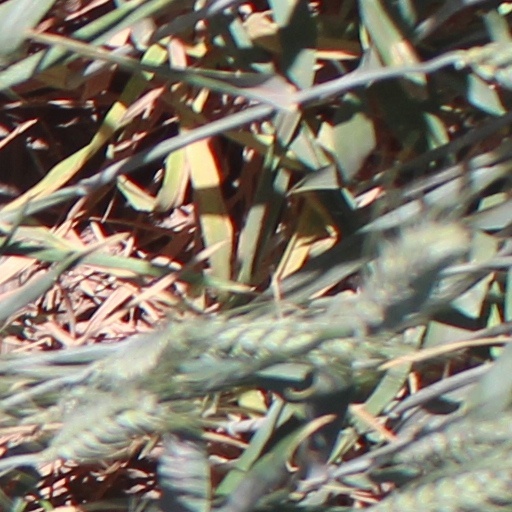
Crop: wheat